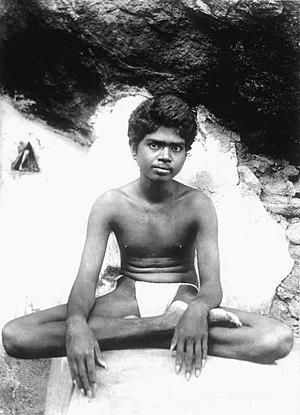
Ramana Maharshi est un jñāna-yogin et guru indien de l'Advaita Vedānta, né le 30 décembre 1879 sous le nom de Venkataraman Aiyer et mort le 14 avril 1950. Son enseignement, dans la tradition de la non-dualité, est essentiellement centré sur la notion du Soi et la question Qui suis-je ?. Il est considéré comme l'un des plus grands sages de l'Inde traditionnelle.